Question: What is surrounding the field?
Tambaya: Menene ya kewaye filin?
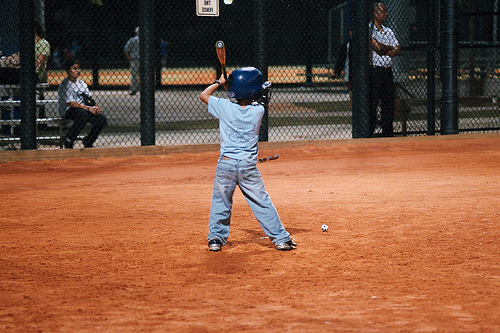
Answer: A fence.
Amsa: Shinge.